Self-bondage

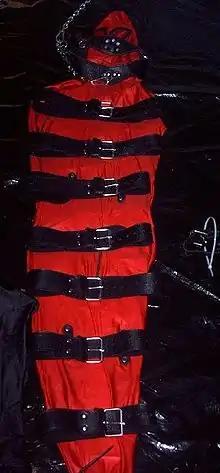
Preparation of a strict self-bondage with leather belts and a special version of a lycra bodybag

In sensual self-bondage, escape from restraints is simple and available immediately, if desired. For example, the keys might be within reach or the knots loosely tied. The chief aim is the sensation of immobility and of constrained movement.